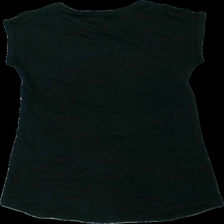
View: back
Type: Pajamas
Category: Ladies
Brand: Newbody
Colors: Black
Material: 100% cotton
Cut: Regular
Size: S
Season: All
Damage location: bottom right
Damage 2 location: middle center
Price range: <50
Recommended usage: Export
Description: grått nattlinne, sned i söm
Comment: sned i söm